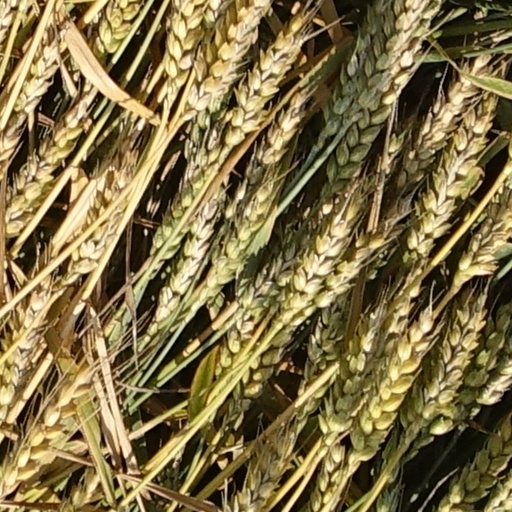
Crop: wheat